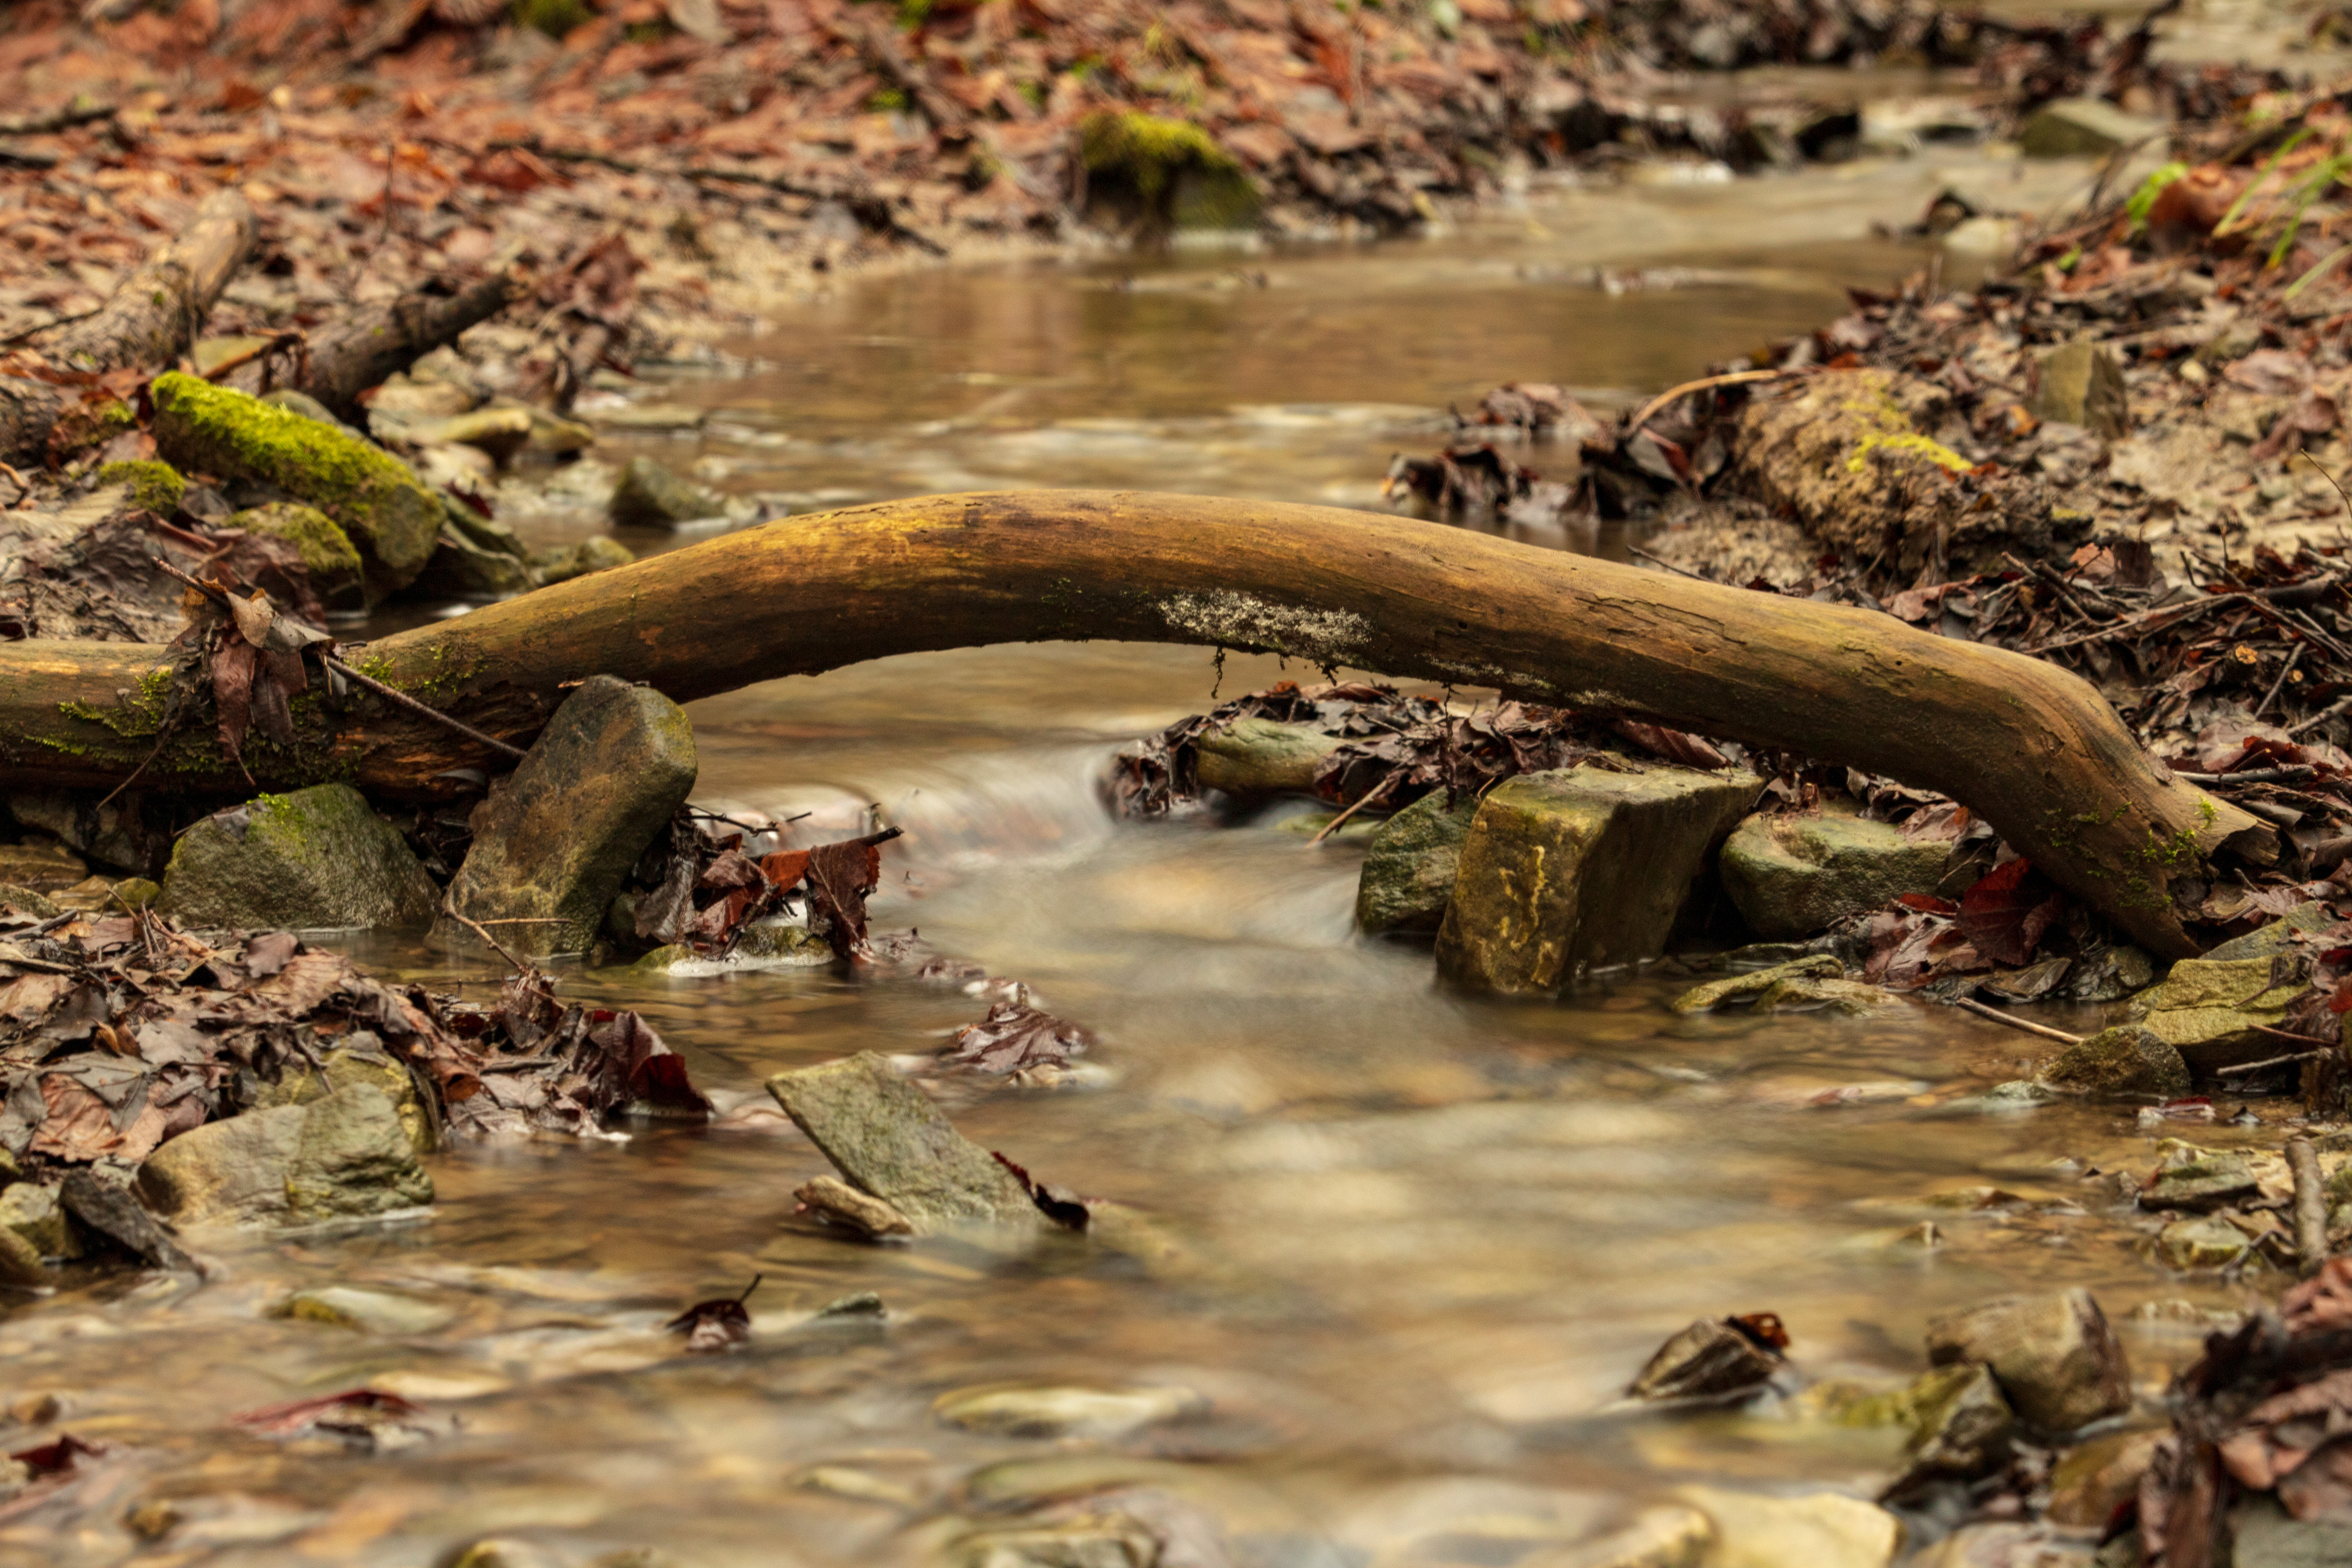
forest, stream, water, plant, wood, body of water, natural landscape, grass, terrestrial animal, tree, lake, landscape, fluvial landforms of streams, riparian zone, twig, soil, rock, beak, trunk, wildlife, creek, wetland, pollution, arroyo, driftwood, stream bed, riparian forest, bridge, insect, woodland, jungle, waste, autumn, pond, deciduous, reservoir, pollinator